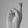
ASL letter: R